Markham Fire & Emergency Services

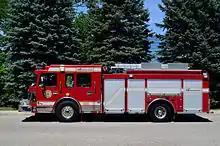
Markham Fire & Emergency Services fire truck

Markham Fire & Emergency Services is the primary provider of fire protection and emergency response services in the city of Markham, Ontario, Canada. Established in 1970.